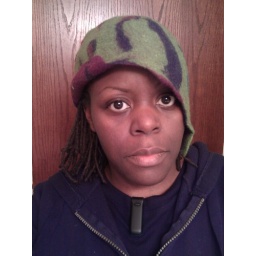
in my green hat, the first felted hat i ever made